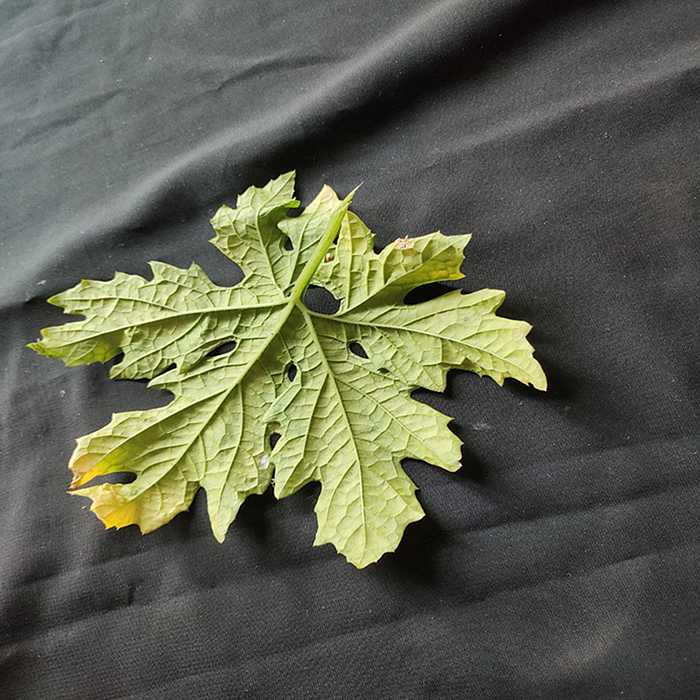
Plant: Bitter Gourd
Label: Mosaic virus